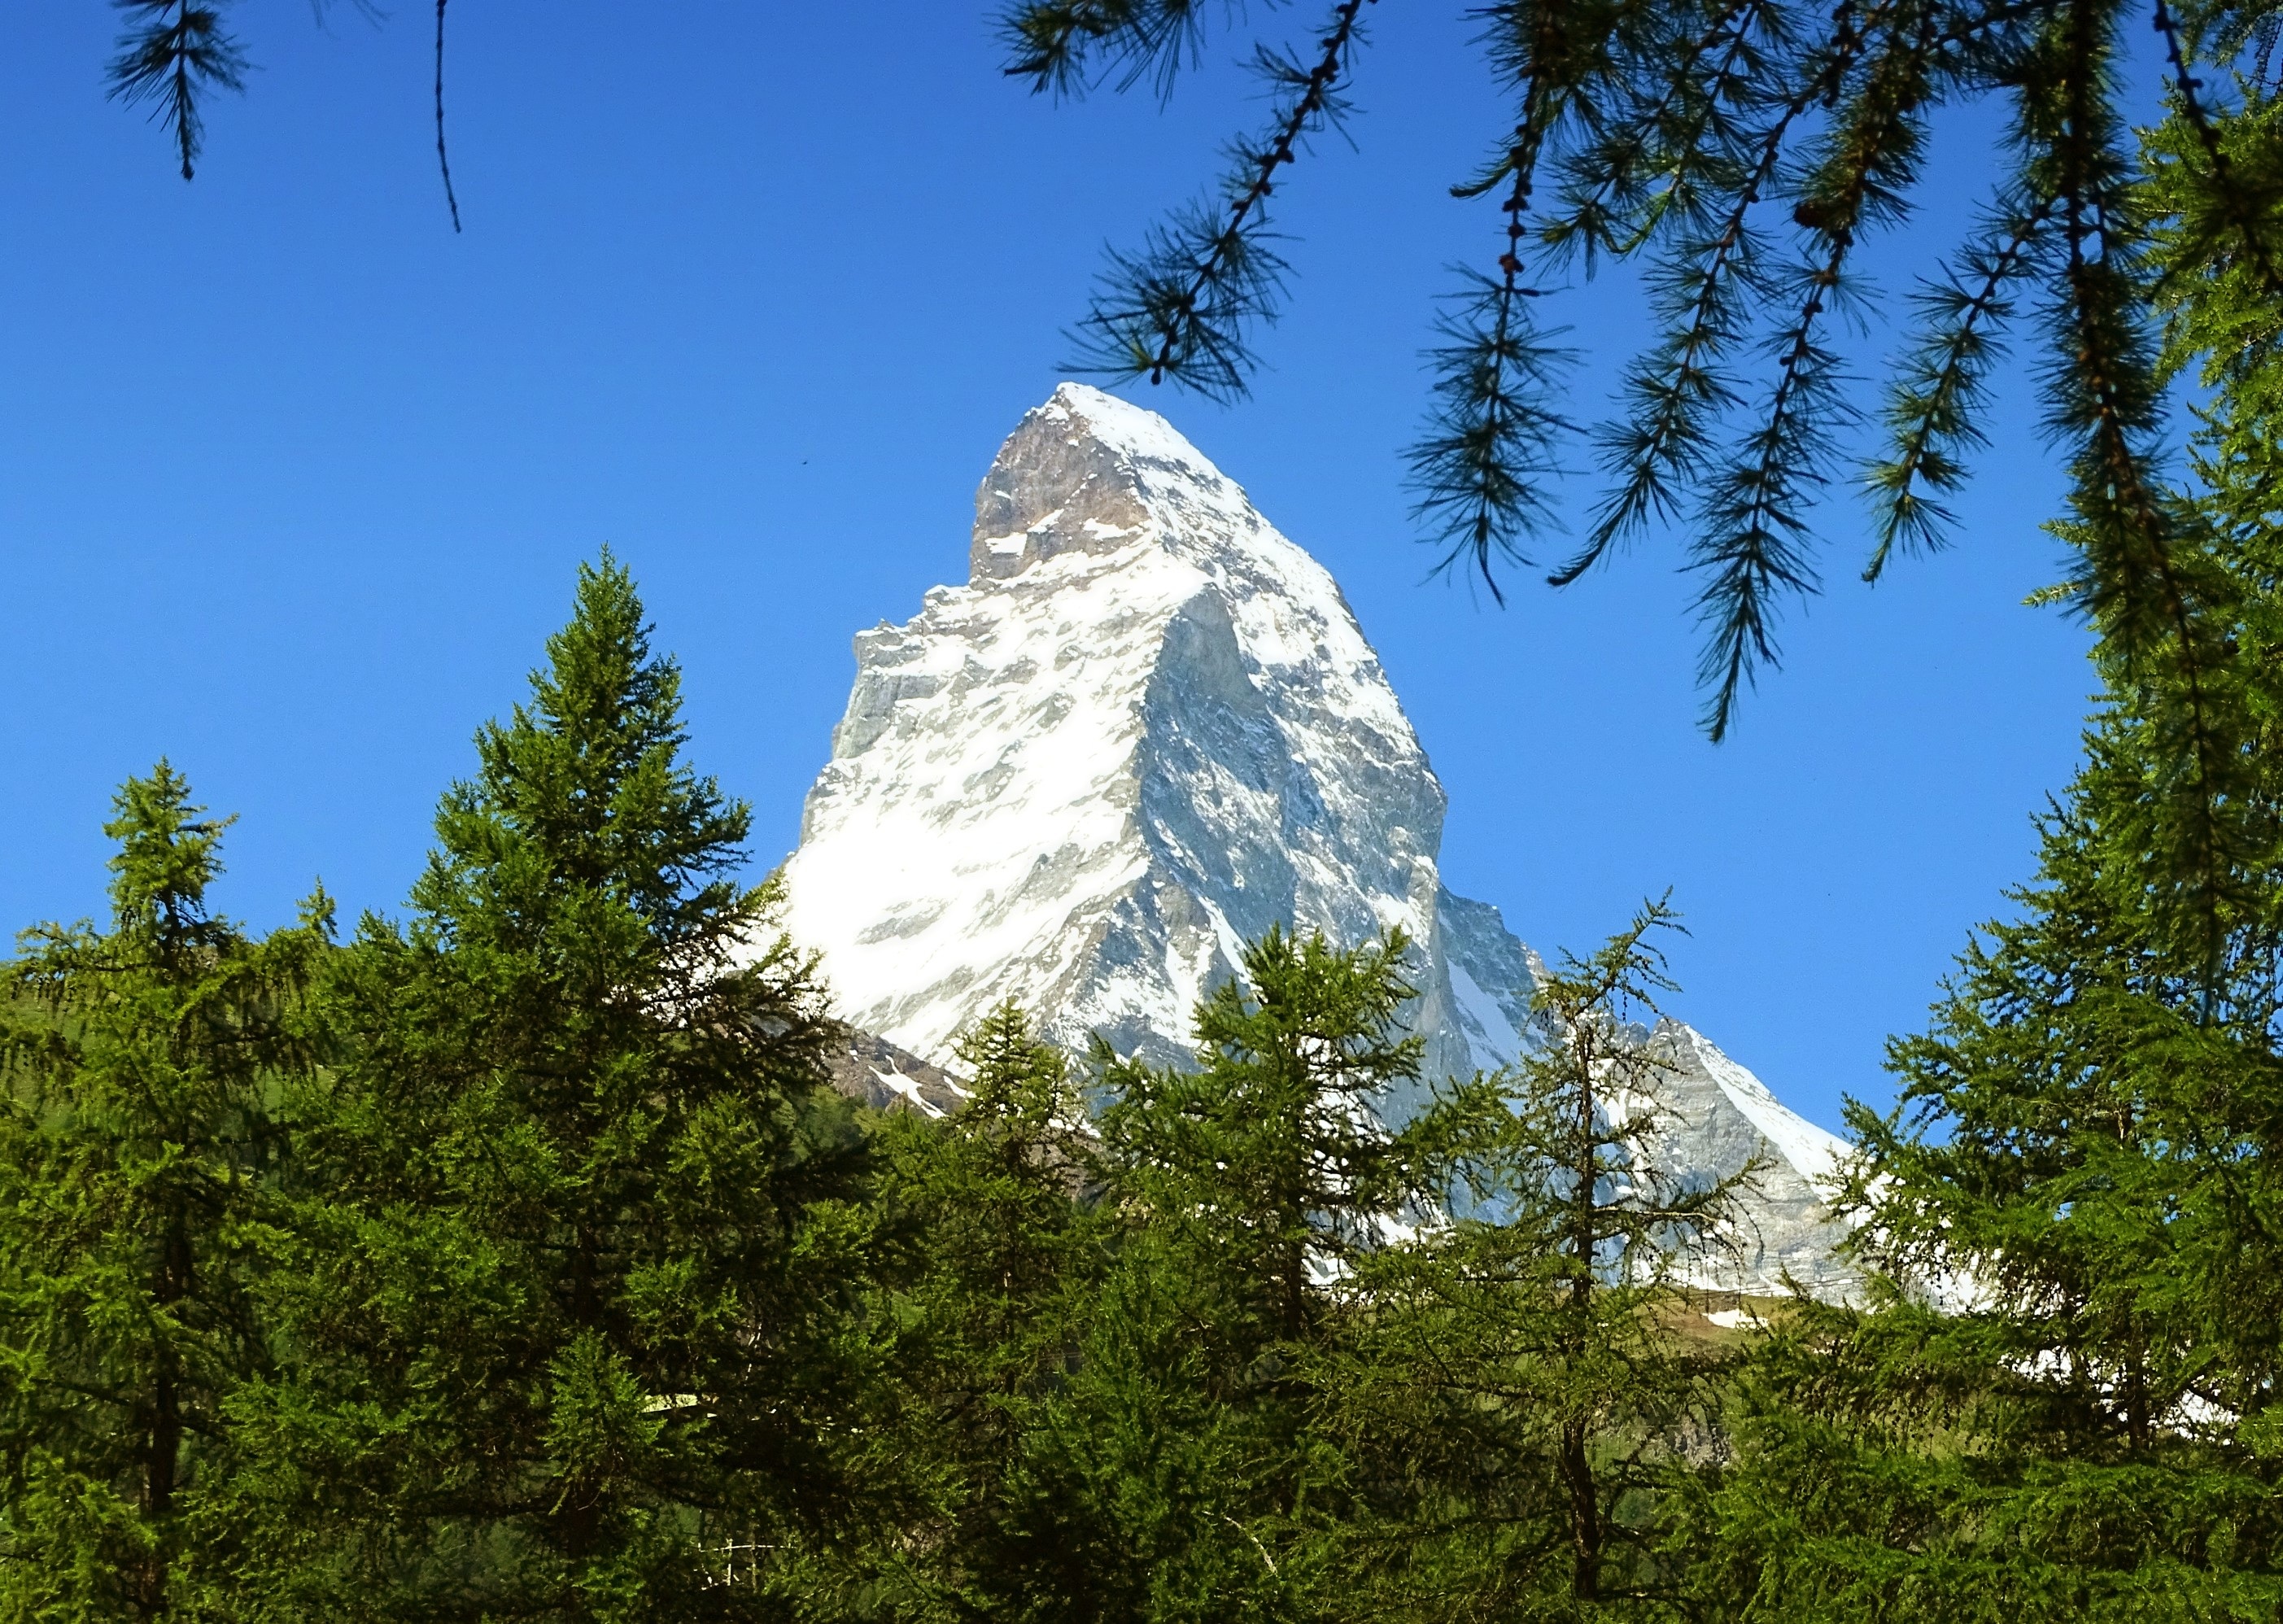
tree, nature, forest, wilderness, mountain, plant, meadow, valley, mountain range, park, fir, national park, ridge, spruce, mountains, alps, plateau, switzerland, habitat, larch, ecosystem, valais, biome, zermatt, matterhorn, natural environment, geographical feature, woody plant, mountainous landforms, temperate broadleaf and mixed forest, temperate coniferous forest